The Silent Man (film)

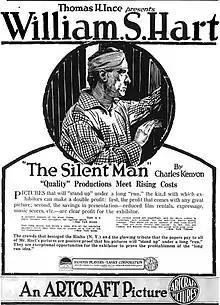
Advertisement

The Silent Man is a 1917 American Western silent film directed by William S. Hart and written by Charles Kenyon. The film stars William S. Hart, Vola Vale, Robert McKim, Dorcas Matthews, J. P. Lockney, George Nichols, and Gertrude Claire. It was released on November 26, 1917, by Paramount Pictures. The movie premiered in Los Angeles at Sid Grauman's Million Dollar Theater.